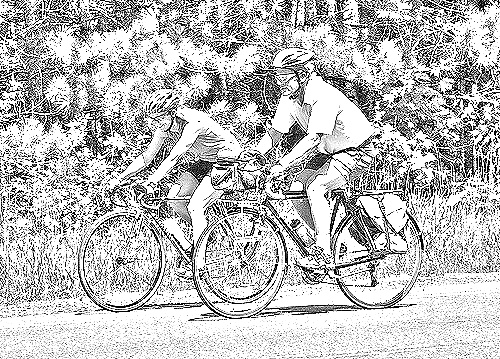
Portrait style: Sketch Portrait